Christianity in the United States

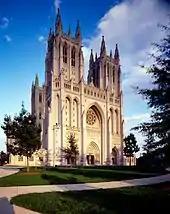
The National Cathedral (Episcopalian) in Washington, D.C.

Evangelicalism is a Protestant Christian movement. In typical usage, the term "mainline" is contrasted with "evangelical". Most adherents consider the key characteristics of evangelicalism to be: a belief in the need for personal conversion (or being "born again"); some expression of the gospel in effort; a high regard for Biblical authority; and an emphasis on the death and resurrection of Jesus. David Bebbington has termed these four distinctive aspects "conversionism," "activism", "biblicism", and "crucicentrism", saying, "Together they form a quadrilateral of priorities that is the basis of Evangelicalism."